Paper Girls

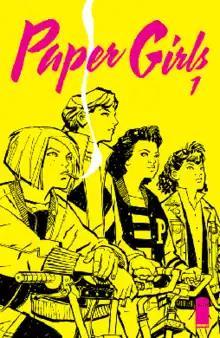
Cliff Chiang's cover to issue #1. Left to right: Mac, KJ, Tiffany, and Erin.

Paper Girls is a mystery/science fiction comic book series created by Brian K. Vaughan and Cliff Chiang, and published by Image Comics. The colorist is Matt Wilson, the letterer and designer is Jared K. Fletcher, and the color flatter is Dee Cunniffe. The series began publication on October 7, 2015 and concluded on July 31, 2019 with issue #30.